Priceless (TV series)

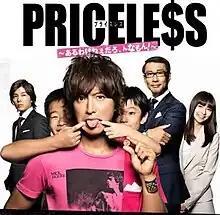
Poster

is a Japanese television series which premiered on Fuji TV on October 22, 2012. This television series stars Takuya Kimura as Fumio Kindaichi, a salaryman who gets fired from his company after he was accused of being involved in commercial espionage. Coupled with a series of unfortunate accidents, Fumio suddenly loses everything he has and becomes poor.